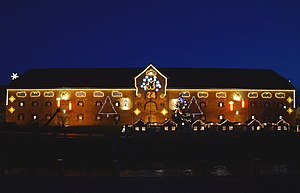
Pakhuset (Tønning)
Julekalender på Pakhuset
Pakhuset er en historisk bygning beliggende ved det indre havn i Tønning i det sydlige Nordfrisland. Pakhuset blev bygget i 1783 som led i opførelsen af Ejderkanalen som forbindelse mellem Vesterhavet og Østersøen. Bygningen blev opført ved den smalle vinkelhavn, der allerede var anlagt som en afgrening af Ejderen under hertug Johan Adolf i 1613. Pakhuset genspejler byens store velfartsperiode fra 1784 til 1895. Betydningen bliver ikke mindre med anlægelsen af den Sydslesvigske Jernbane i 1854. Først med opførelsen af Kielerkanalen i 1895 mistede ejderbyen sin betydning som handelsby og Pakhuset kom ud af brug. Bygningen er 77 meter lang, 14 m bred, har tre etager og et opbevaringsareal på ca. 4.000 m². Den kunne rumme 15.000 ton korn. Pakhuset rummer i dag forskellige udstillinger. Hvert år i december blev bygningen omdannet til en stor julekalender. Bygningen blev fredet i 1965.